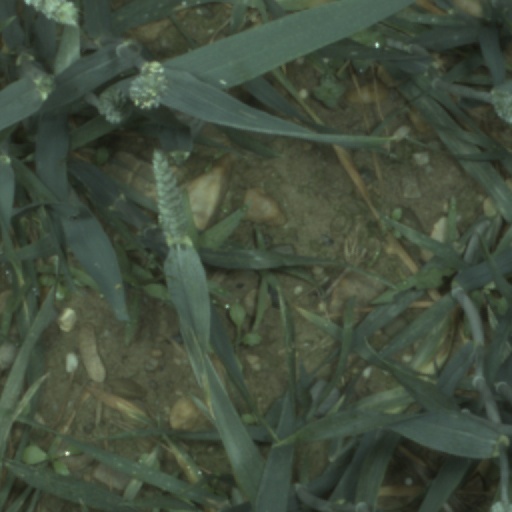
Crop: wheat